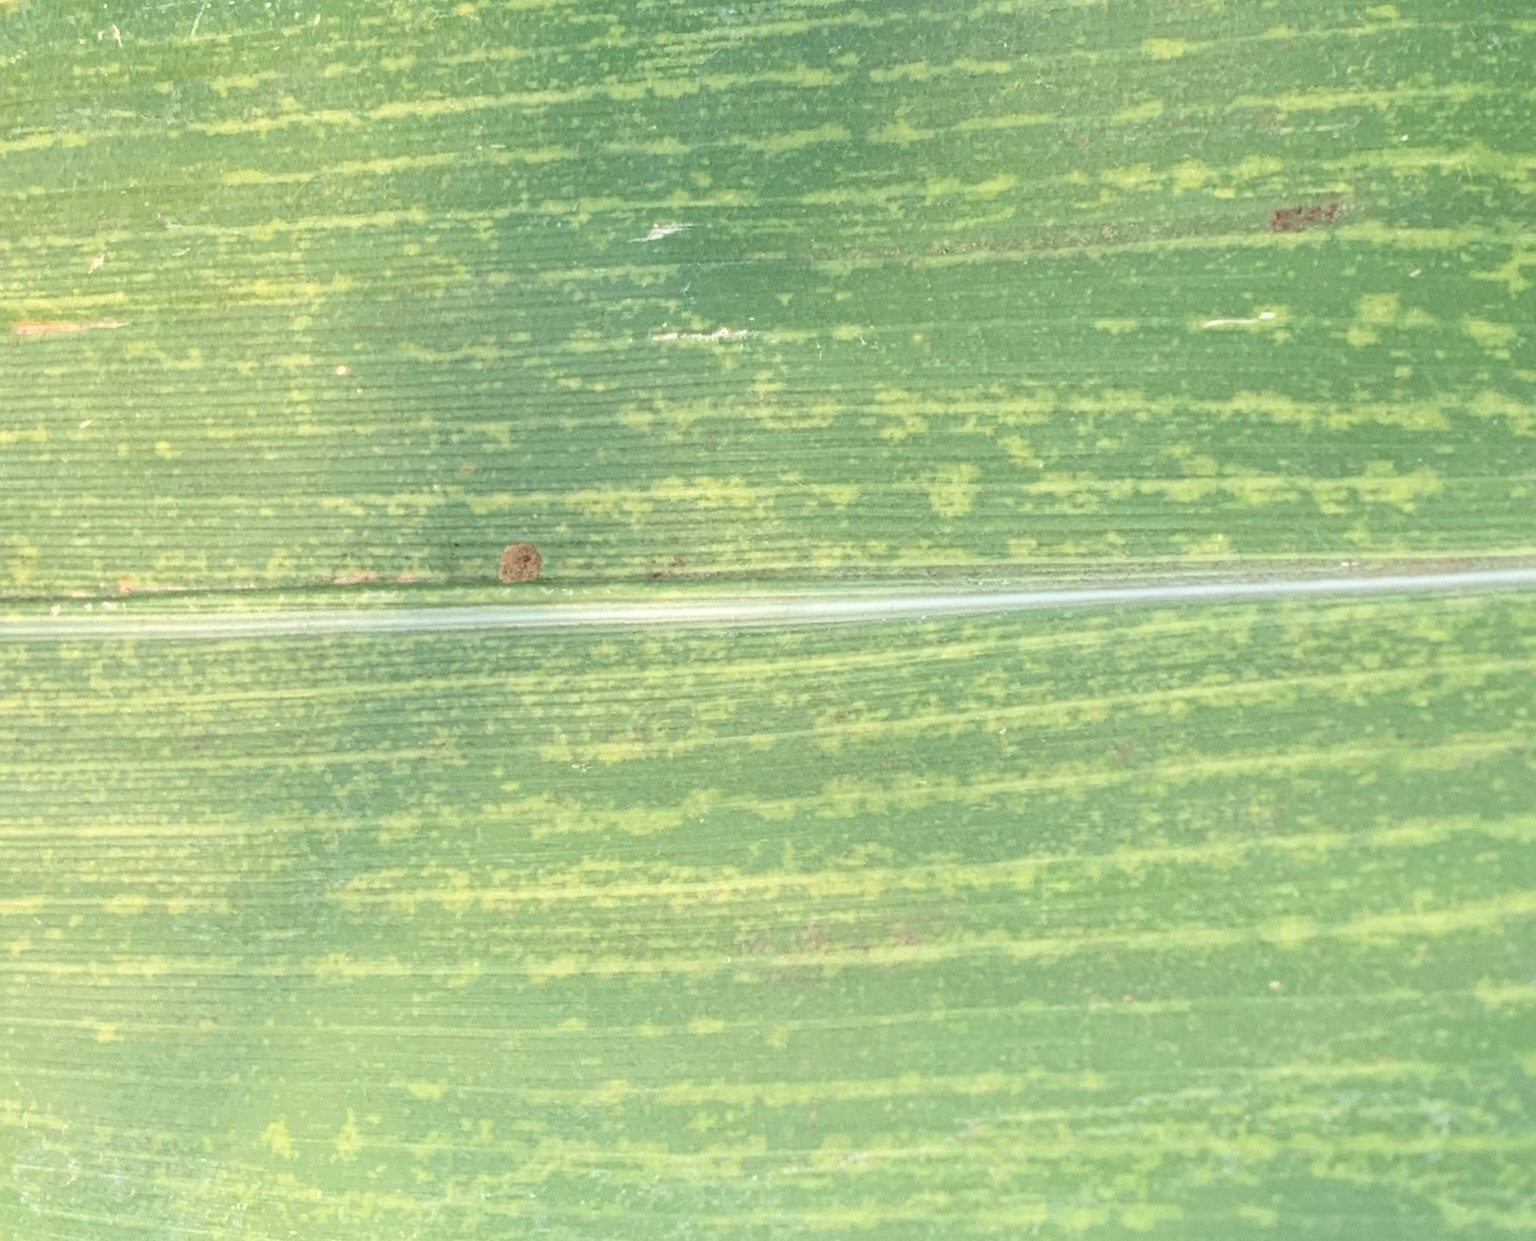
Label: MLN